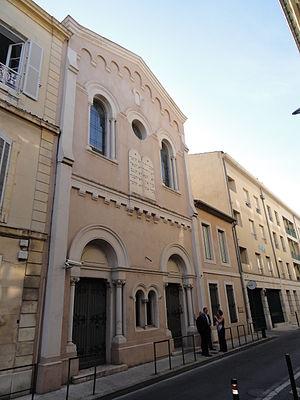
L'histoire des Juifs à Nîmes, comme dans de nombreuses autres villes du sud de la France, remonte au début du Moyen Âge. Malgré souvent l'hostilité générale de la population chrétienne, la communauté juive y est très active jusqu'à son expulsion définitive du royaume de France en 1394. Redevenue florissante à la fin du XVIIIᵉ siècle, elle joue un rôle important dans l'histoire du judaïsme français. Décimée pendant la Seconde Guerre mondiale, elle connaît un renouveau avec l'arrivée des rapatriés d'Algérie dans les années 1960.
Cette page propose un inventaire du patrimoine juif du Sud-Est de la France, et de la Principauté de Monaco, classé par région, département et par lettre alphabétique de communes.